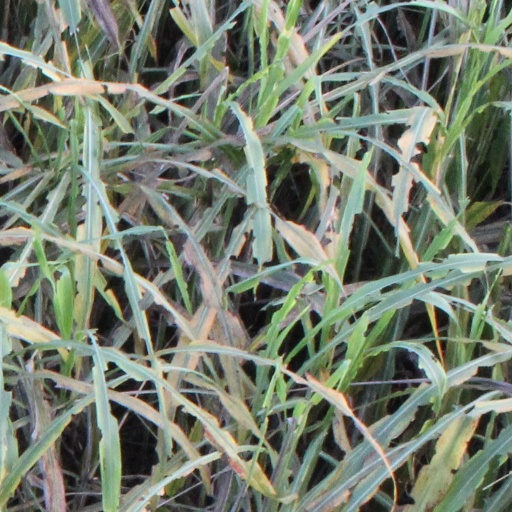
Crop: sorghum